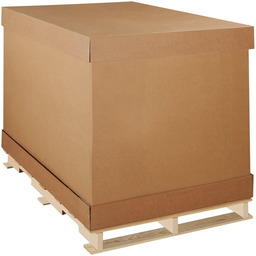
Label: cardboard